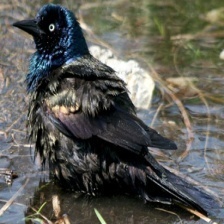
Species: COMMON GRACKLE
Scientific name: QUISCALUS QUISCULA